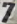
Number: 7